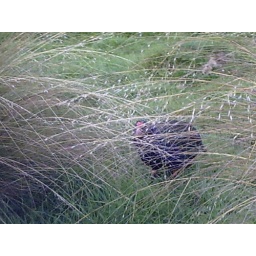
A rare bird I spotted in the undergrowth.